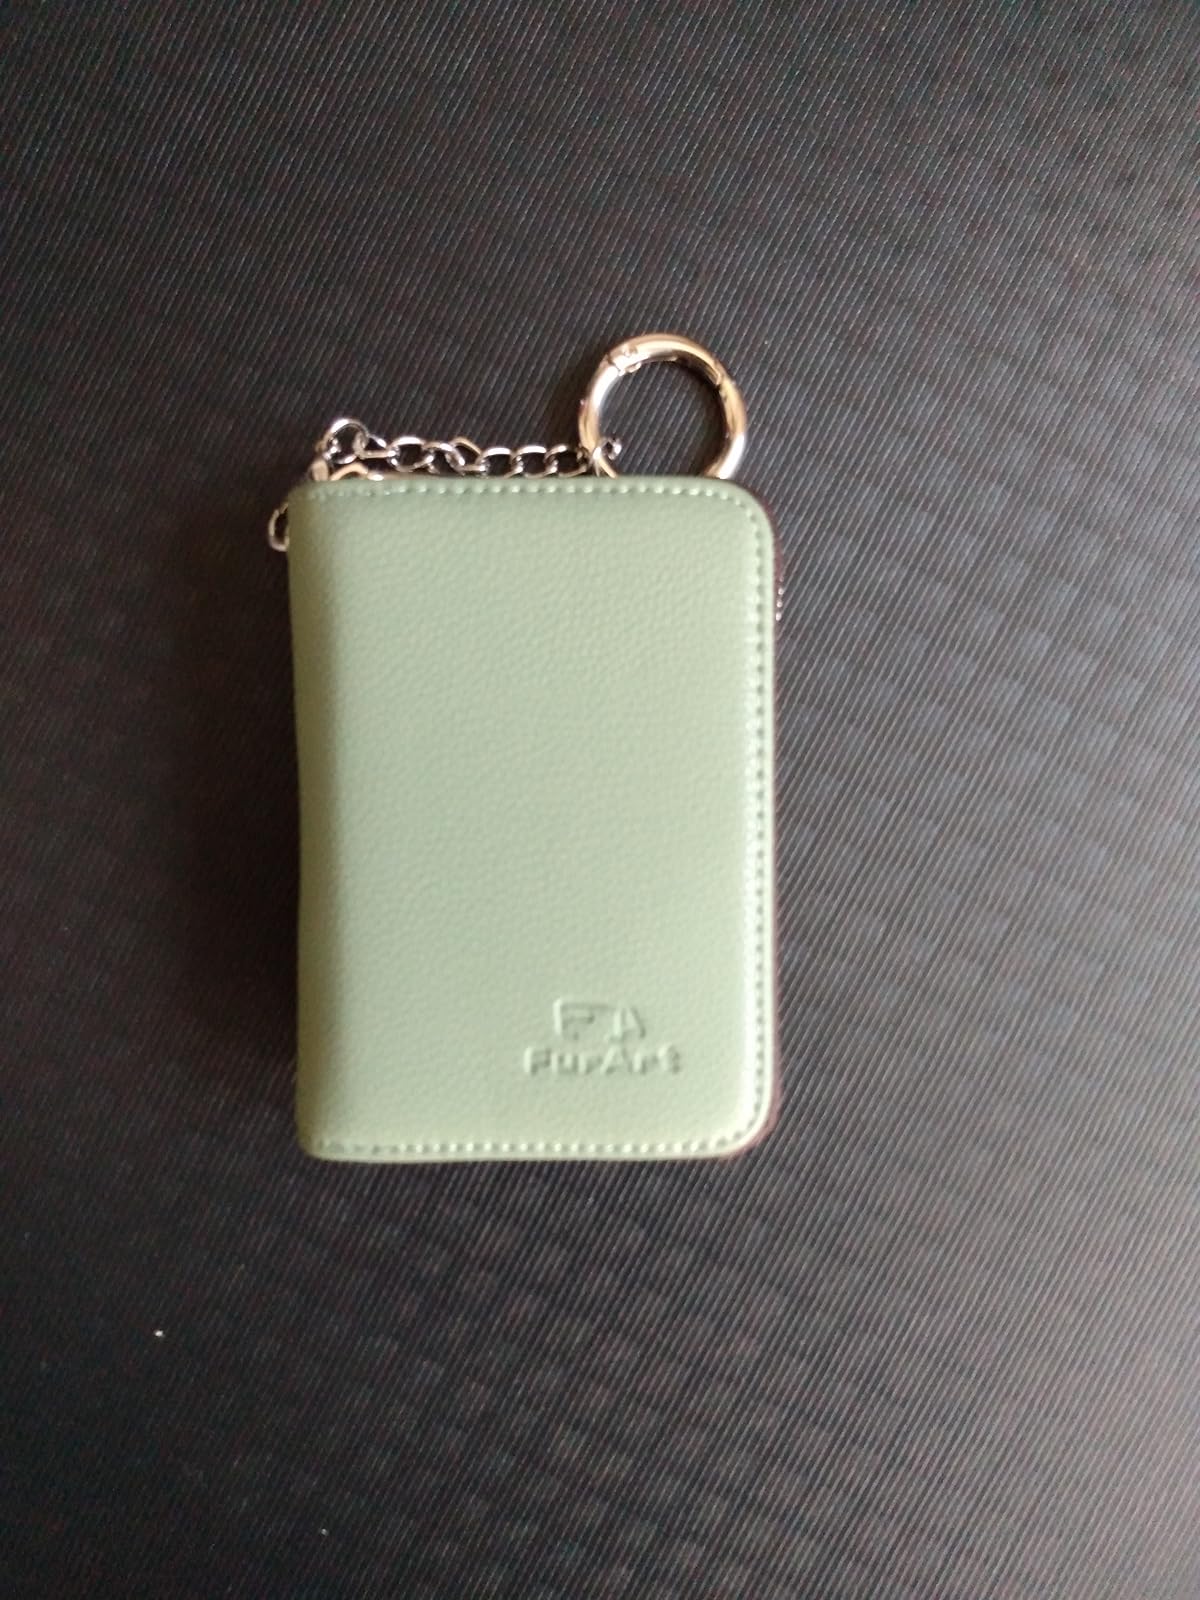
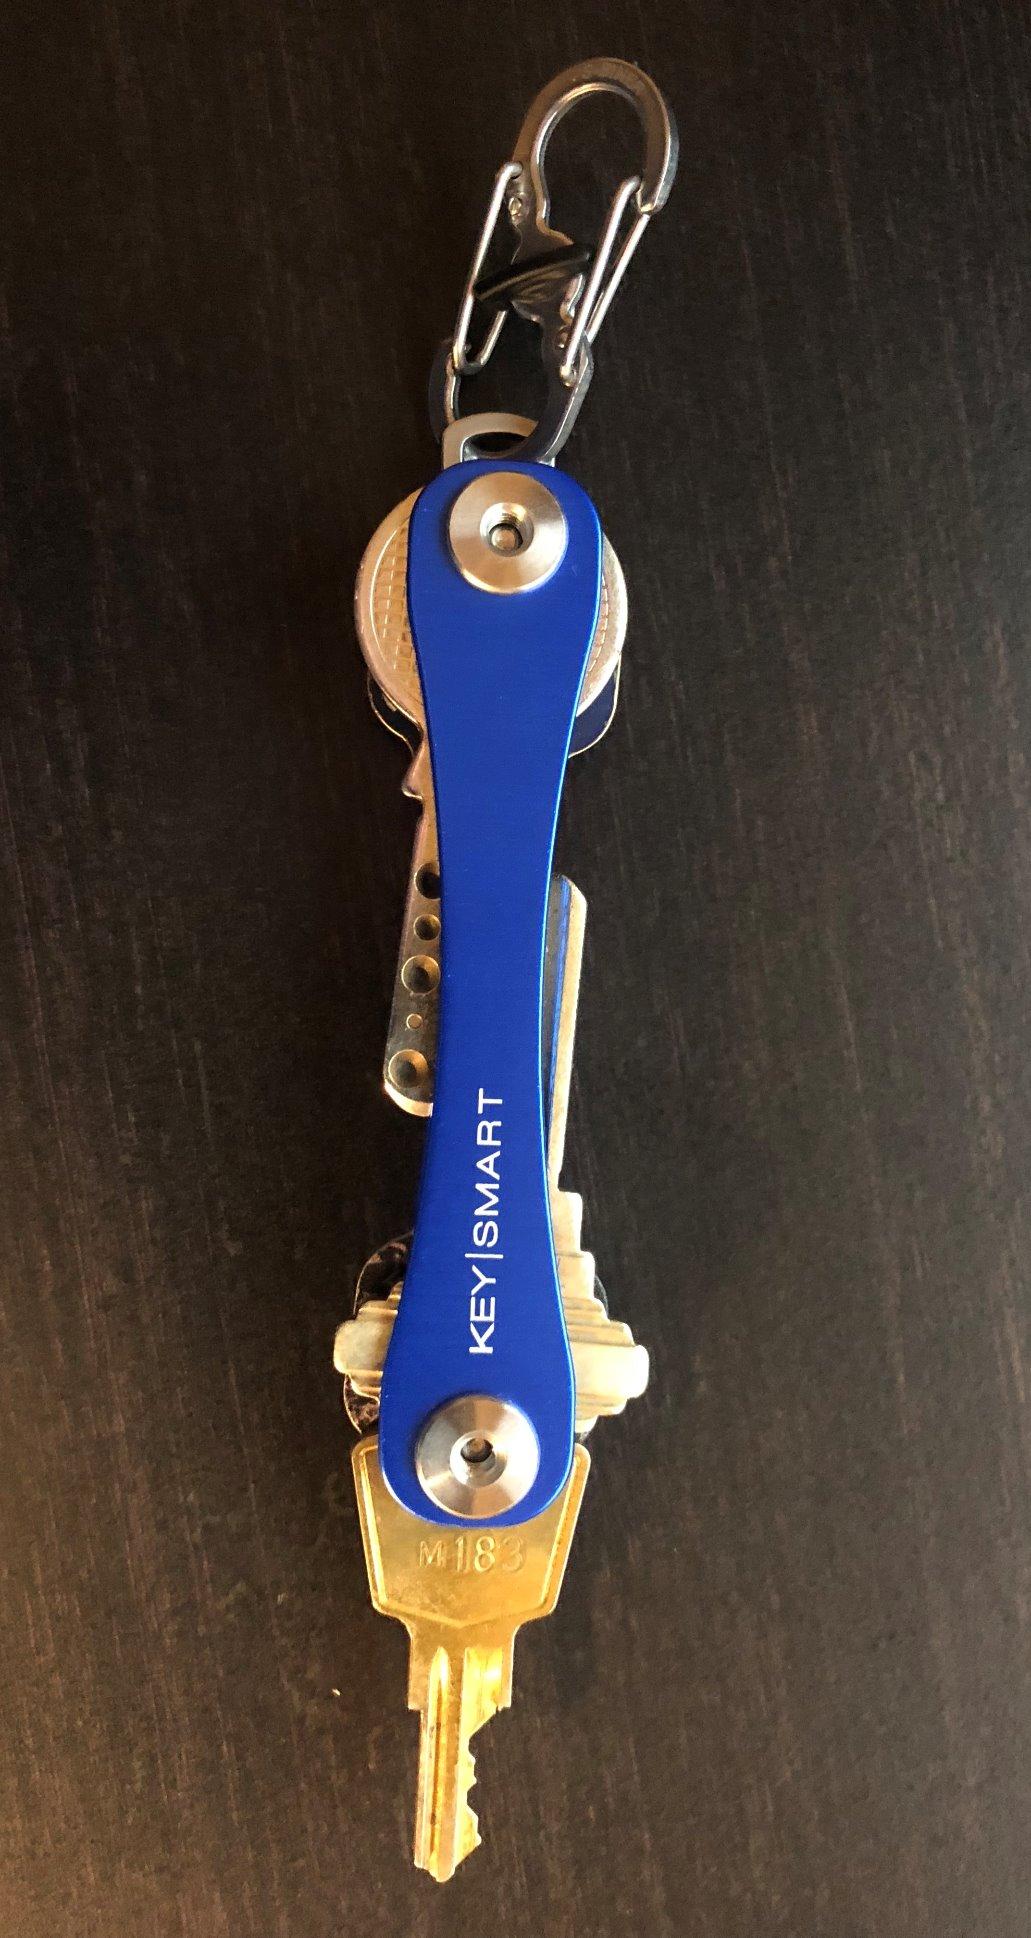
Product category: accessories_keychain
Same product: no